Worcester Castle

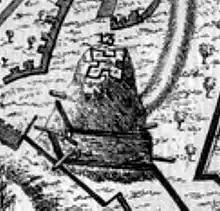
Worcester Castle in 1651, with a sconce built on top of the motte

The sheriffs of Worcestershire continued to control the castle as constables, and the property passed along hereditary lines from the Beauchamps to the Earls of Warwick until Richard Neville, also known as the "Kingmaker", died during the Wars of the Roses in 1471. The victorious Edward IV divided up the various estates that Neville had owned and gave the castle to his son, severing the link between Worcester and the earldom of Warwick. The final constables were appointed during the 1540s, after which the practice of appointing constables ceased altogether. The castle's walls were quarried for stone, the motte was used to keep animals on and only the sheriff's county gaol remained intact. The antiquarian John Leland recorded in the 1540s that the castle was "now clean down", and that the motte was still of an impressive size but heavily overgrown. A gatehouse known as Edgar's Tower was built by the cathedral on the site of the earlier castle gatehouse, to control access to the former bailey.